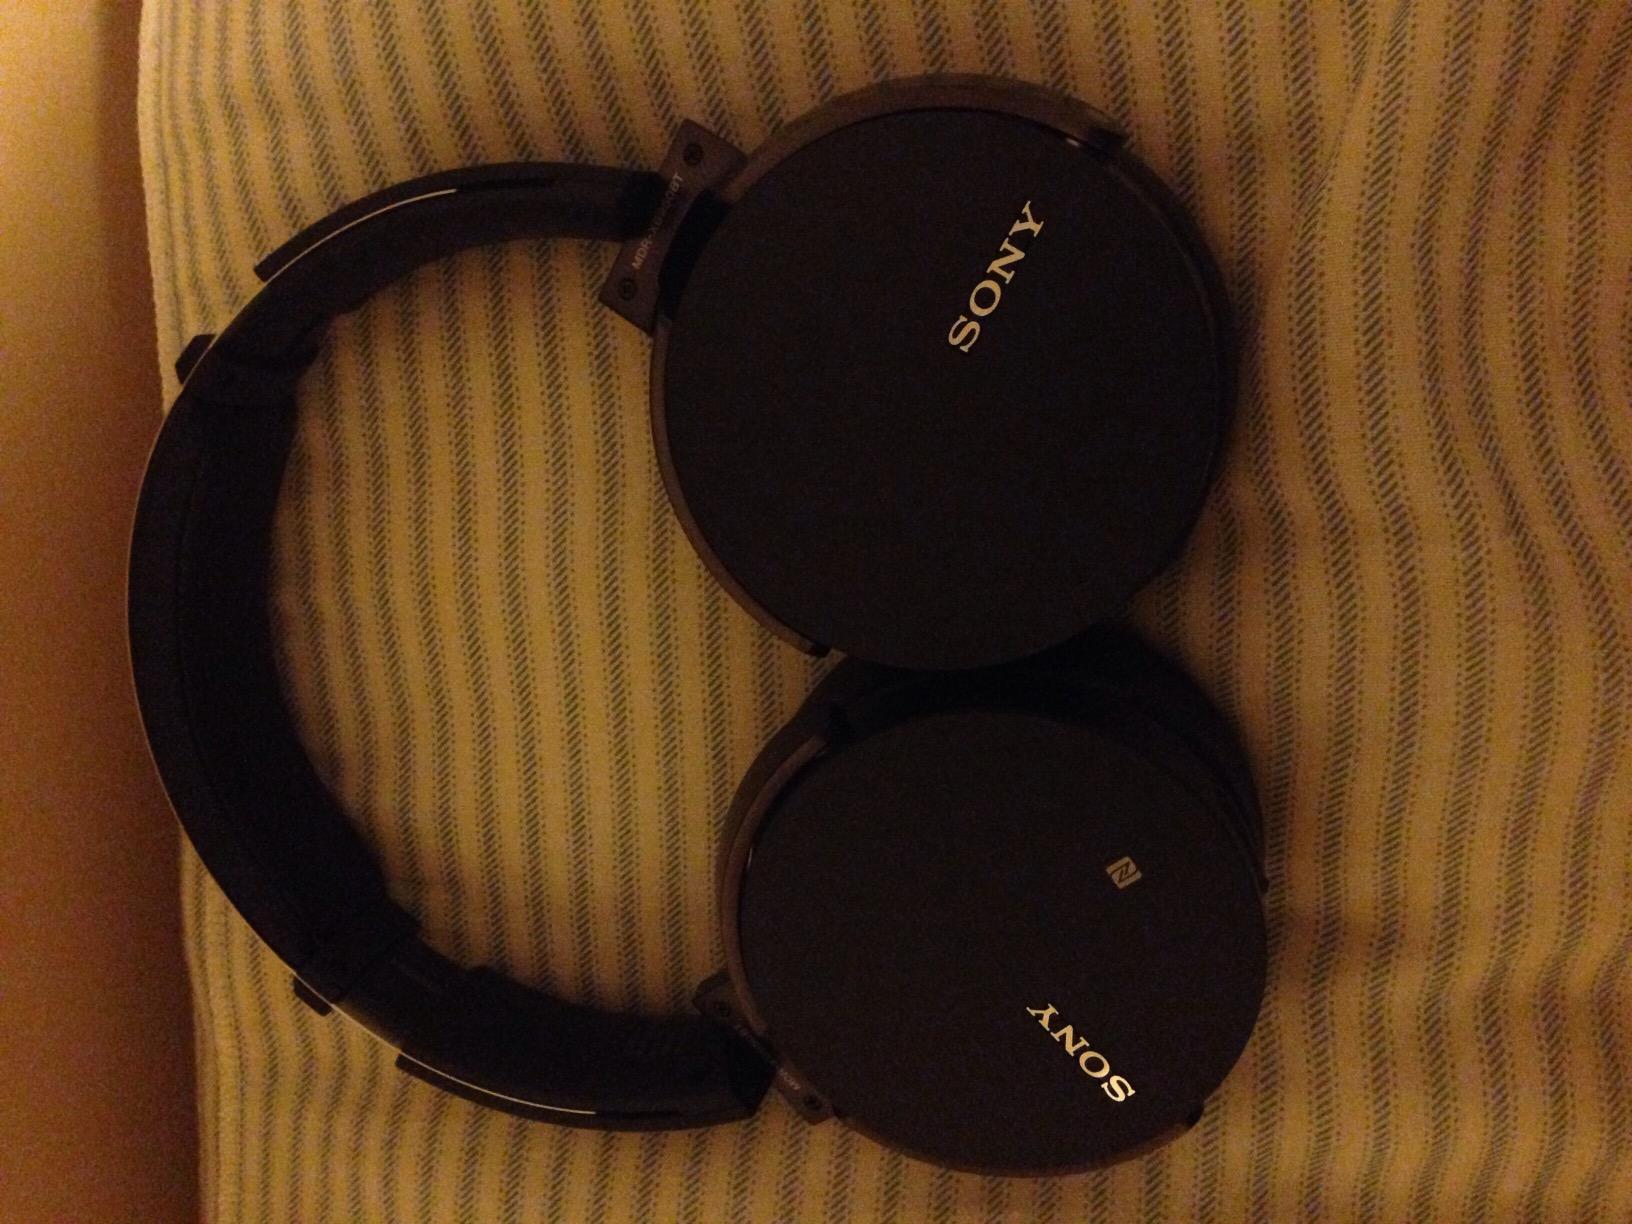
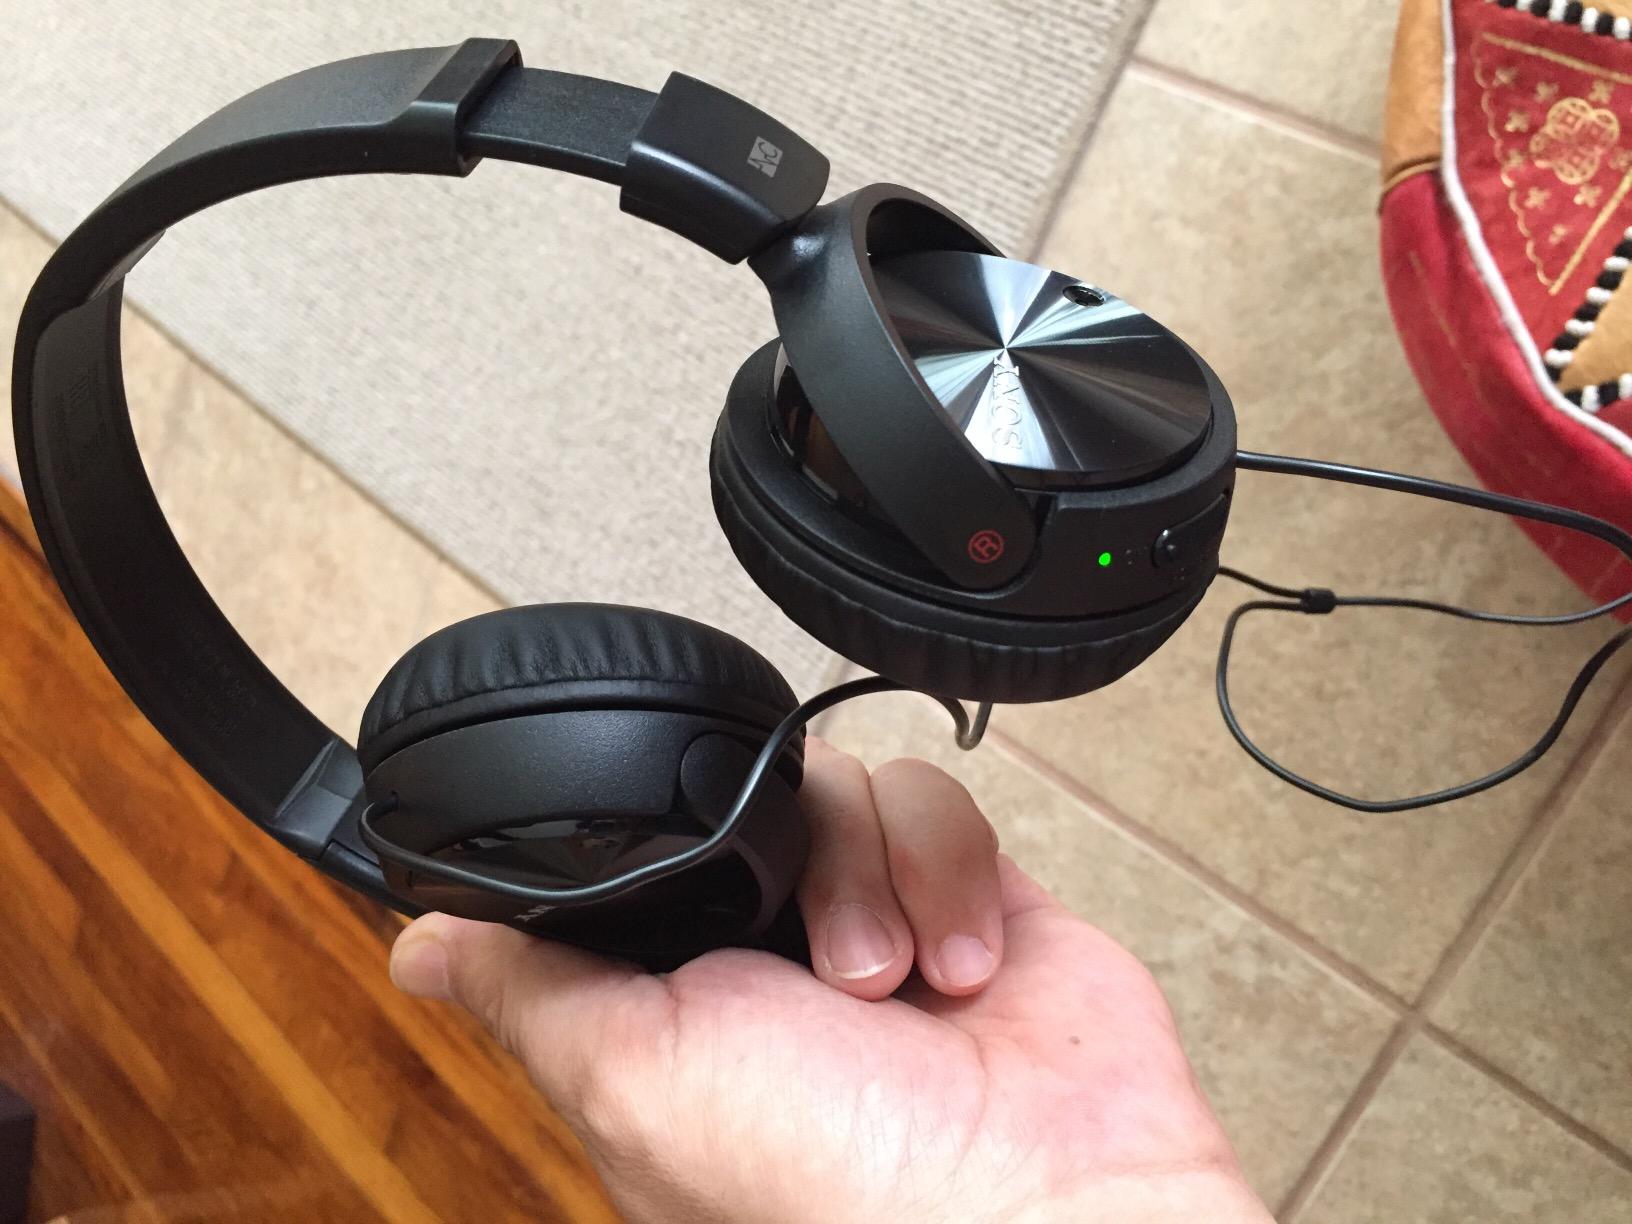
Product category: headphones
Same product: no